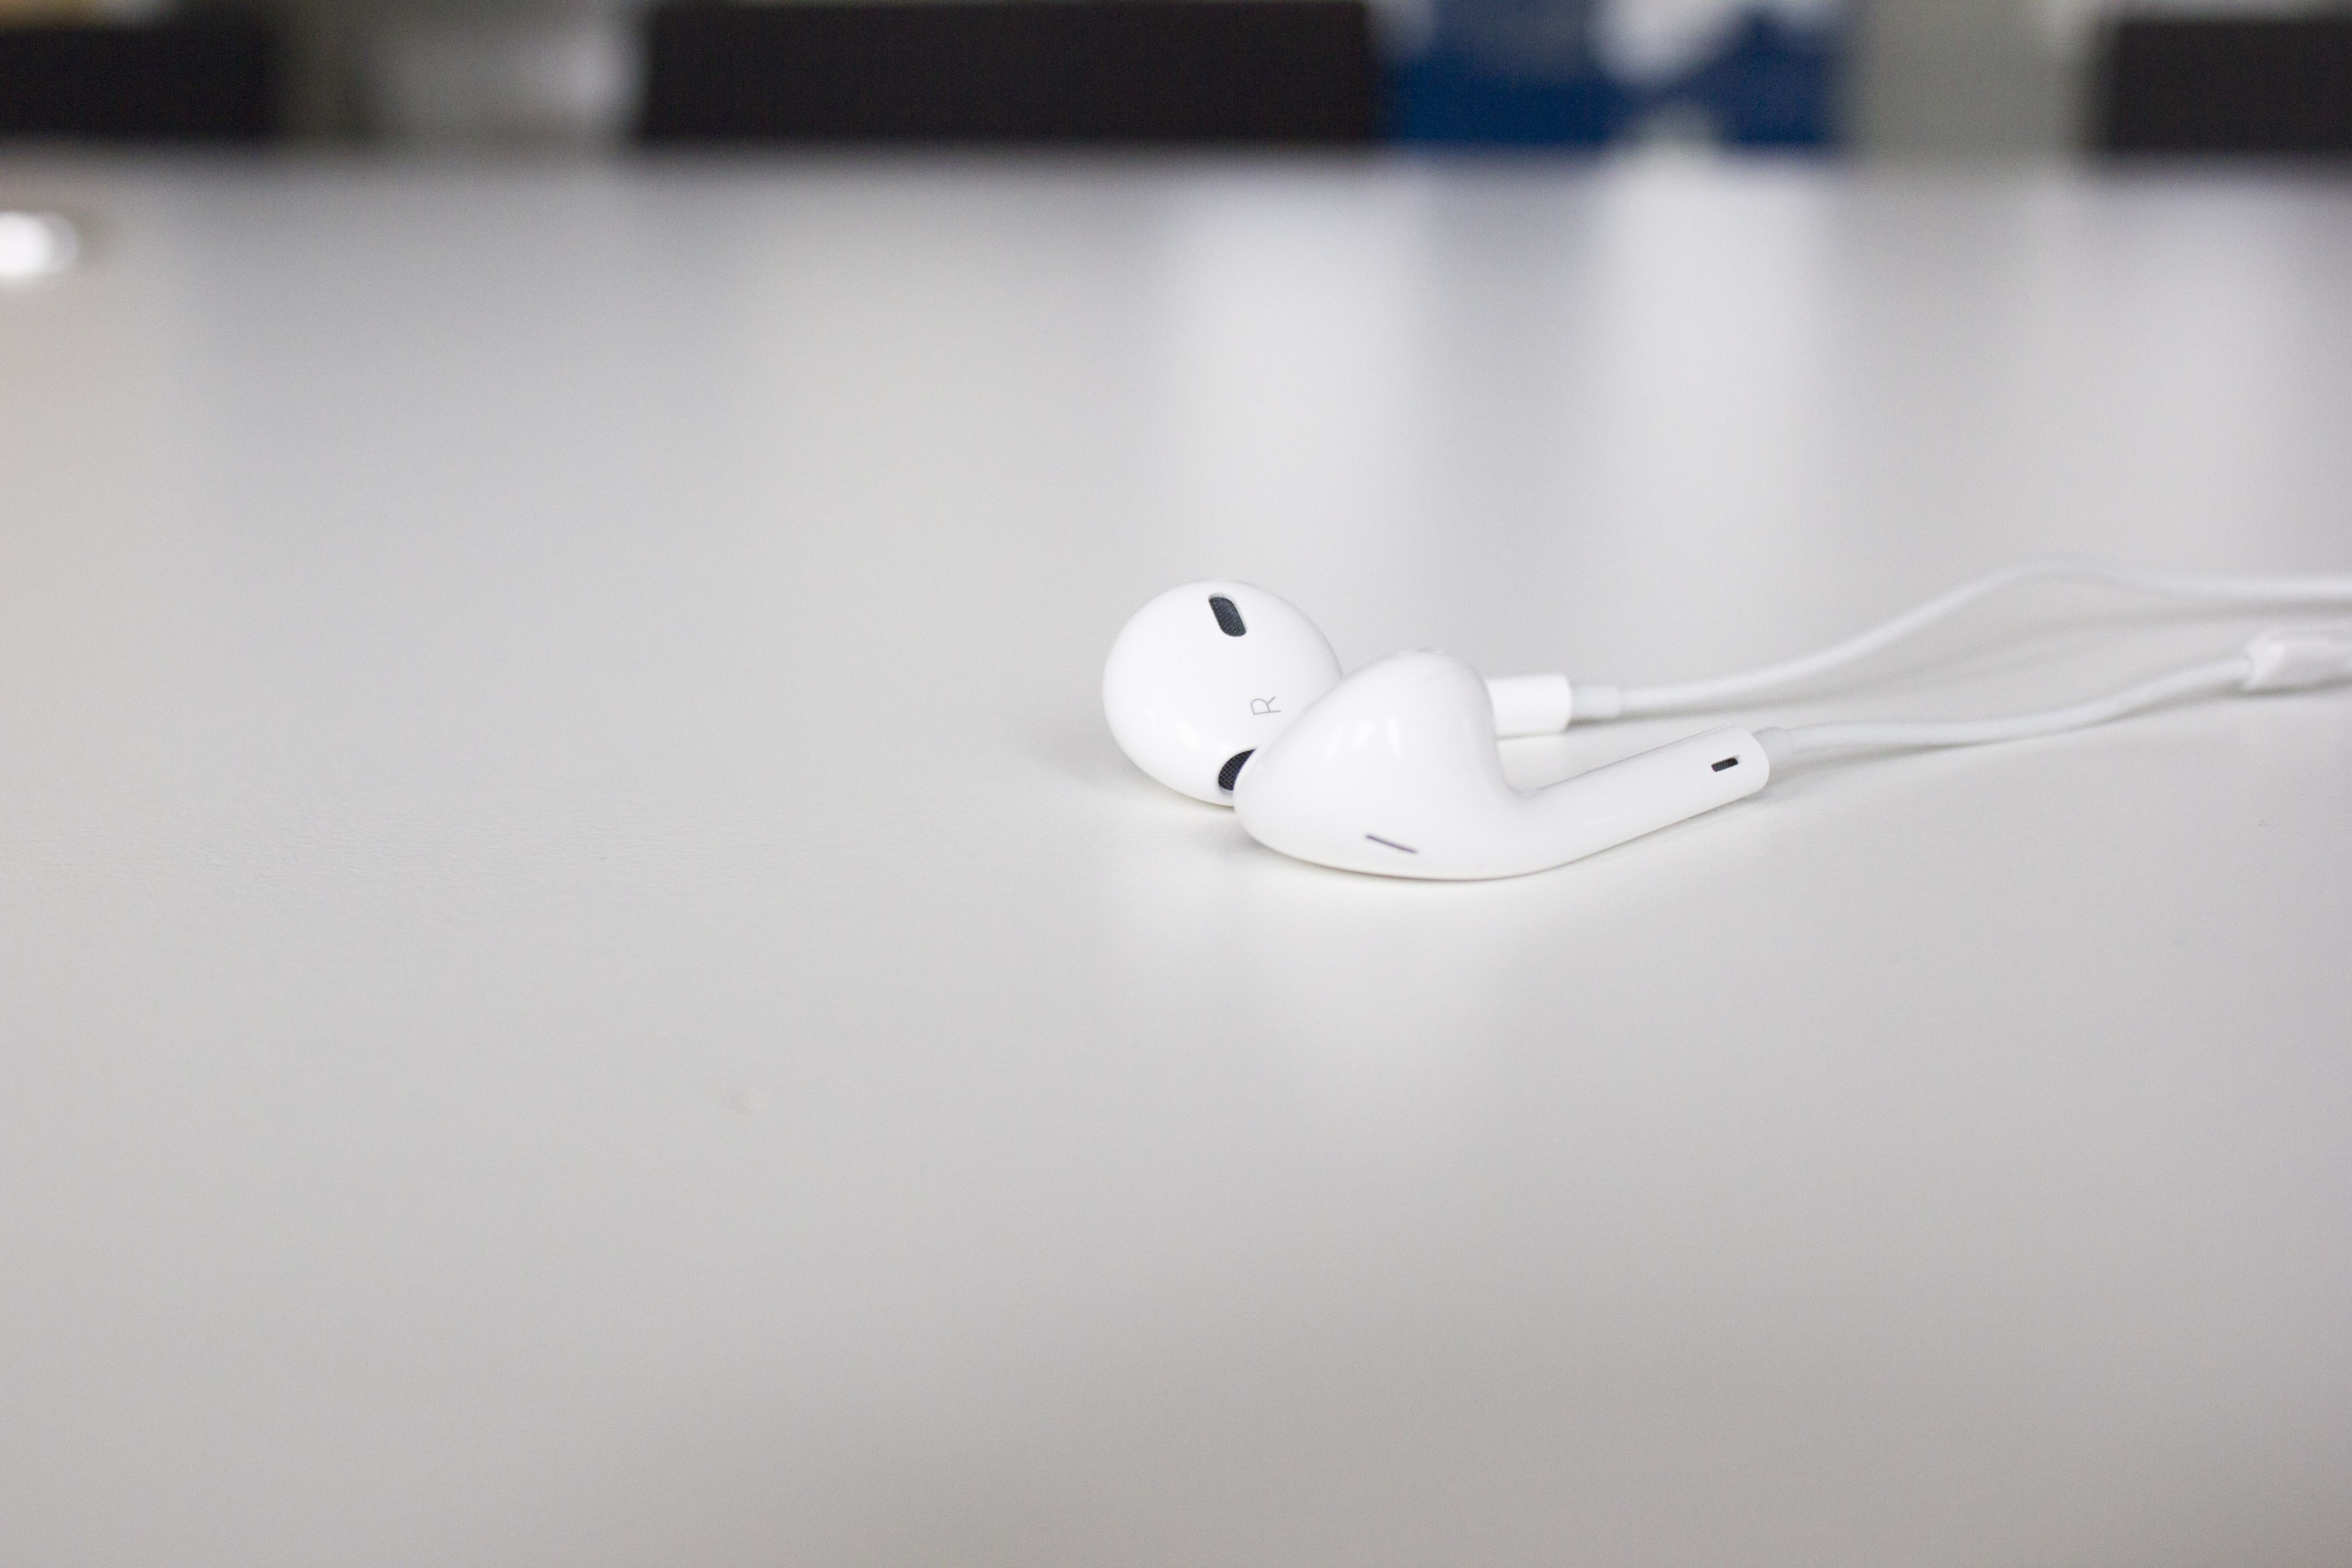
music, light, white, ceiling, lamp, lighting, product, headphones, light fixture, iphone6, listen, earphones, mp3, listen to music, in ear headphones